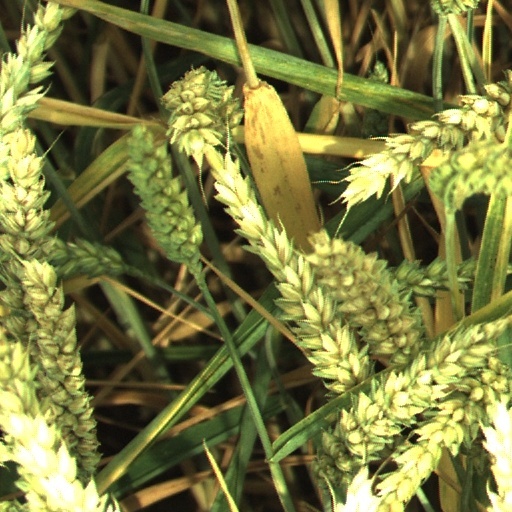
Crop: wheat